Stockholmsnatt

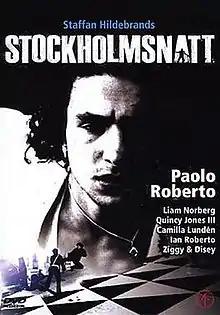

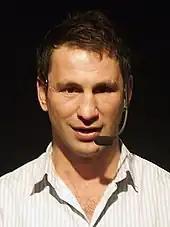
The film is based on the early life of Swedish boxer Paolo Roberto.

Stockholmsnatt (English: "Stockholm Night" or "The King of Kungsan") is a Swedish drama film which was released to cinemas in Sweden on 23 January 1987, directed by Staffan Hildebrand. The film was financed by Televerket as part of their Stoppa sabbet campaign against payphone vandalism.